Stephen Stills

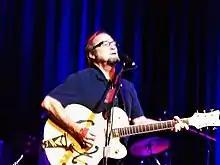
Stills in Boston 2011

Stills toured with CSN in 2010, 2012, 2014, 2015. The 2012 tour resulted in the release "CSN 2012".